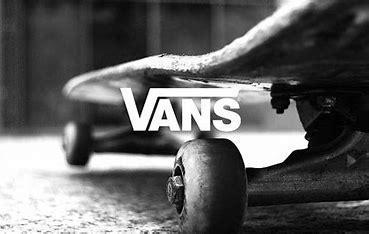
Brand: Vans
Model: Skate Skate